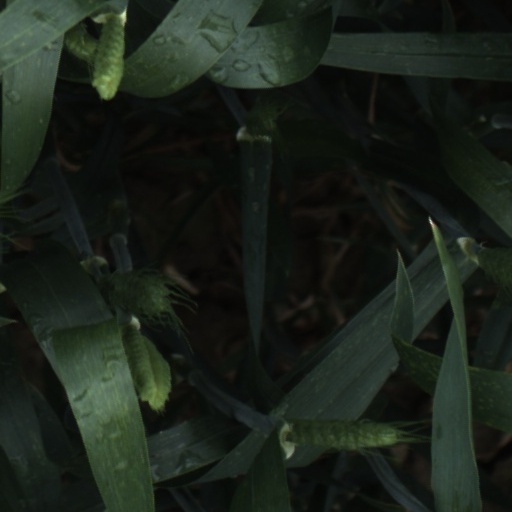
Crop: wheat